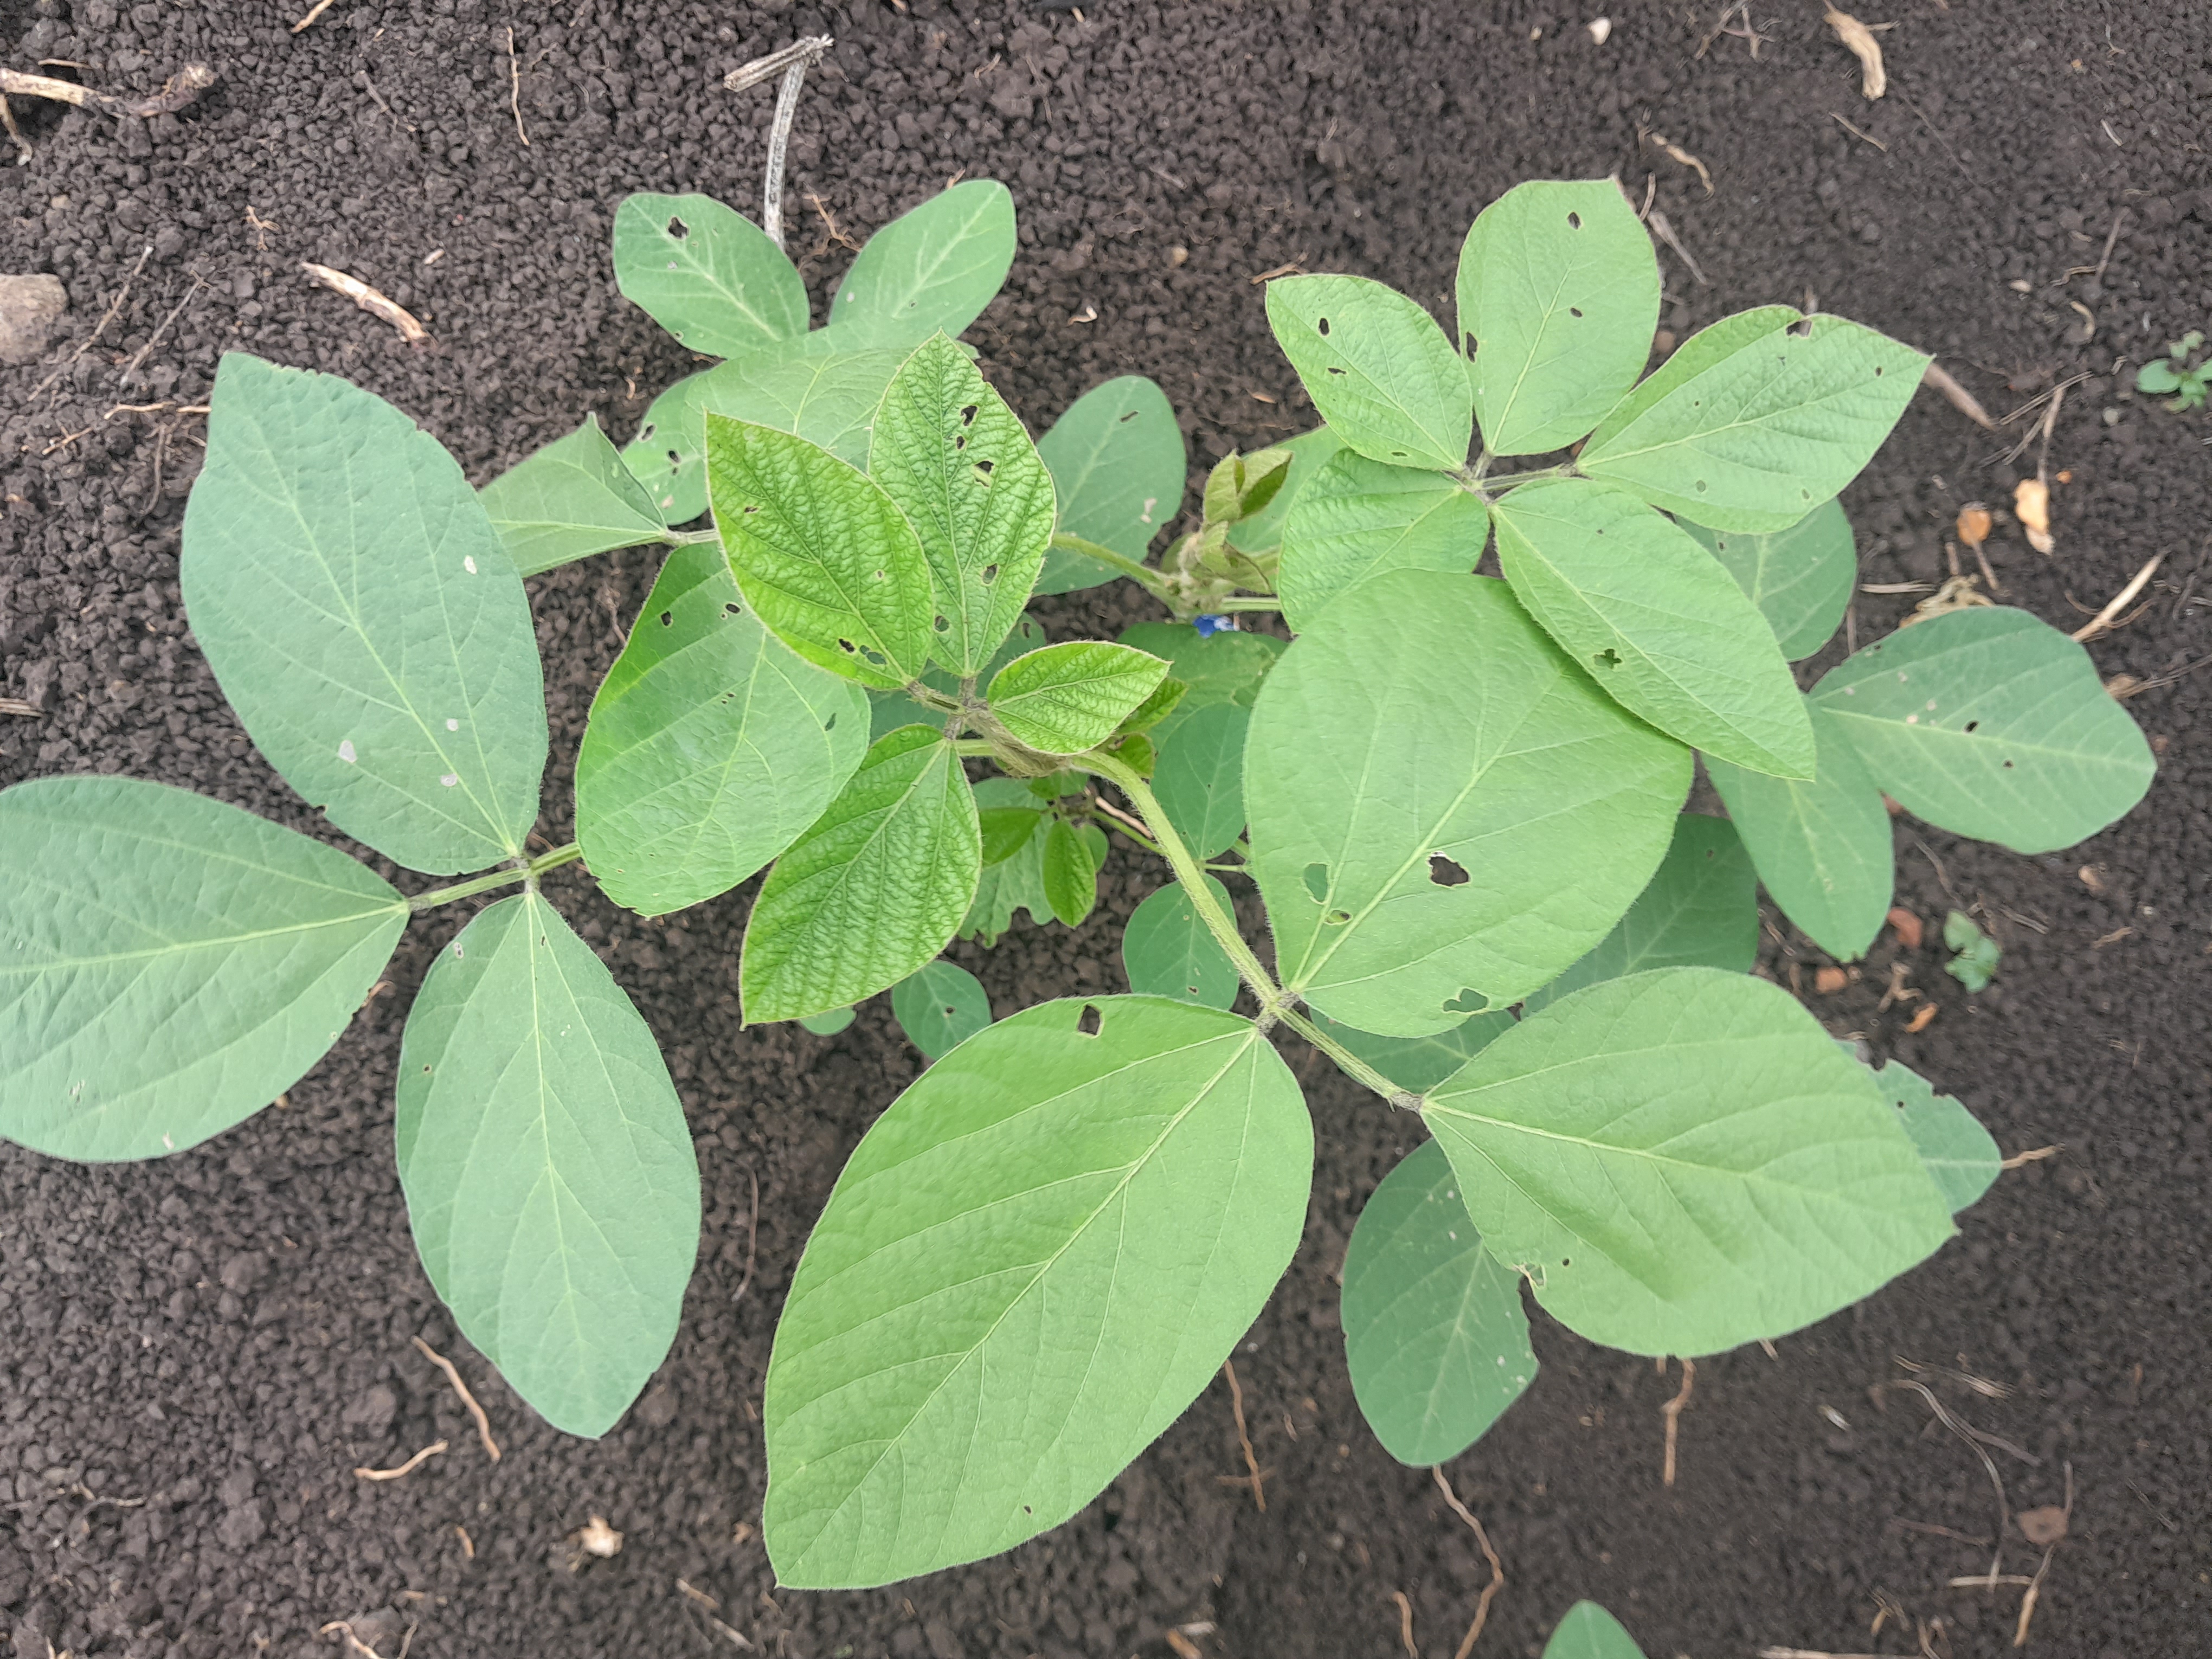
Label: Healthy